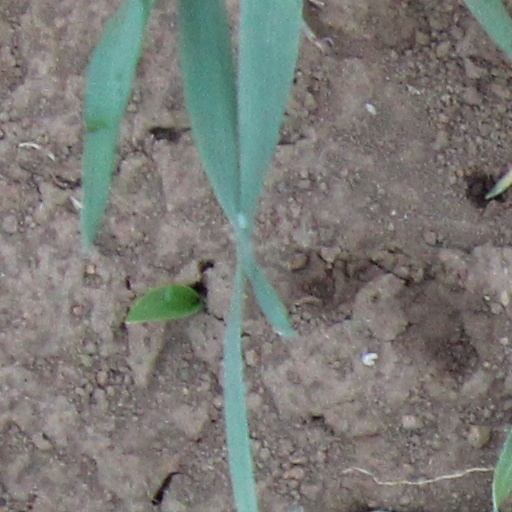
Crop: wheat